Thalolam (film)

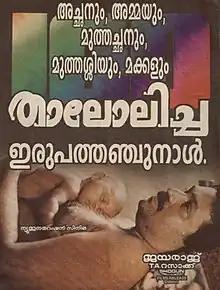
Poster

Thalolam is a 1998 Indian Malayalam-language drama film directed by Jayaraj, starring Suresh Gopi and Murali in the lead roles.